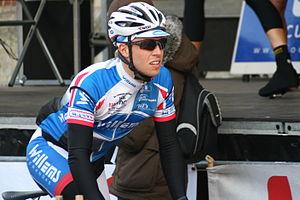
Trois jours de Flandre occidentale 2010, Jonas Van Genechten